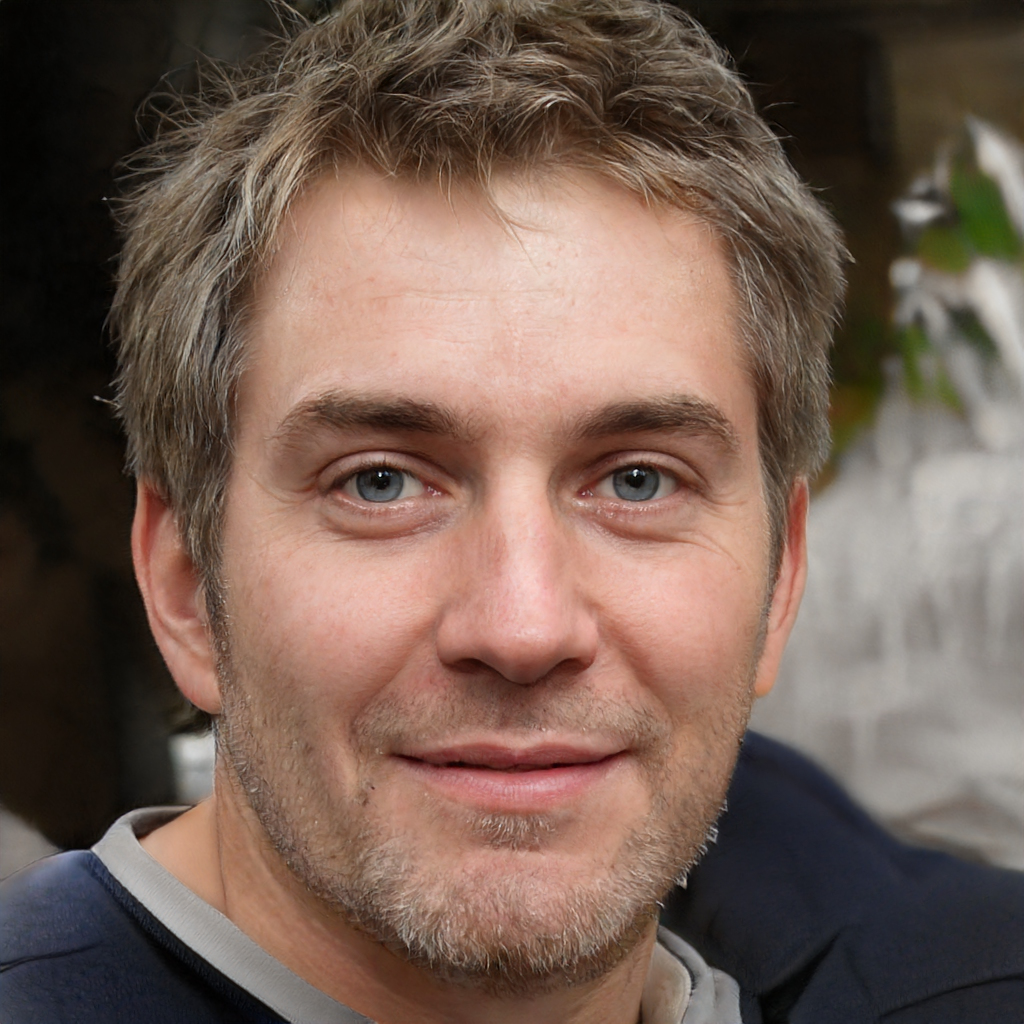
Label: Colored